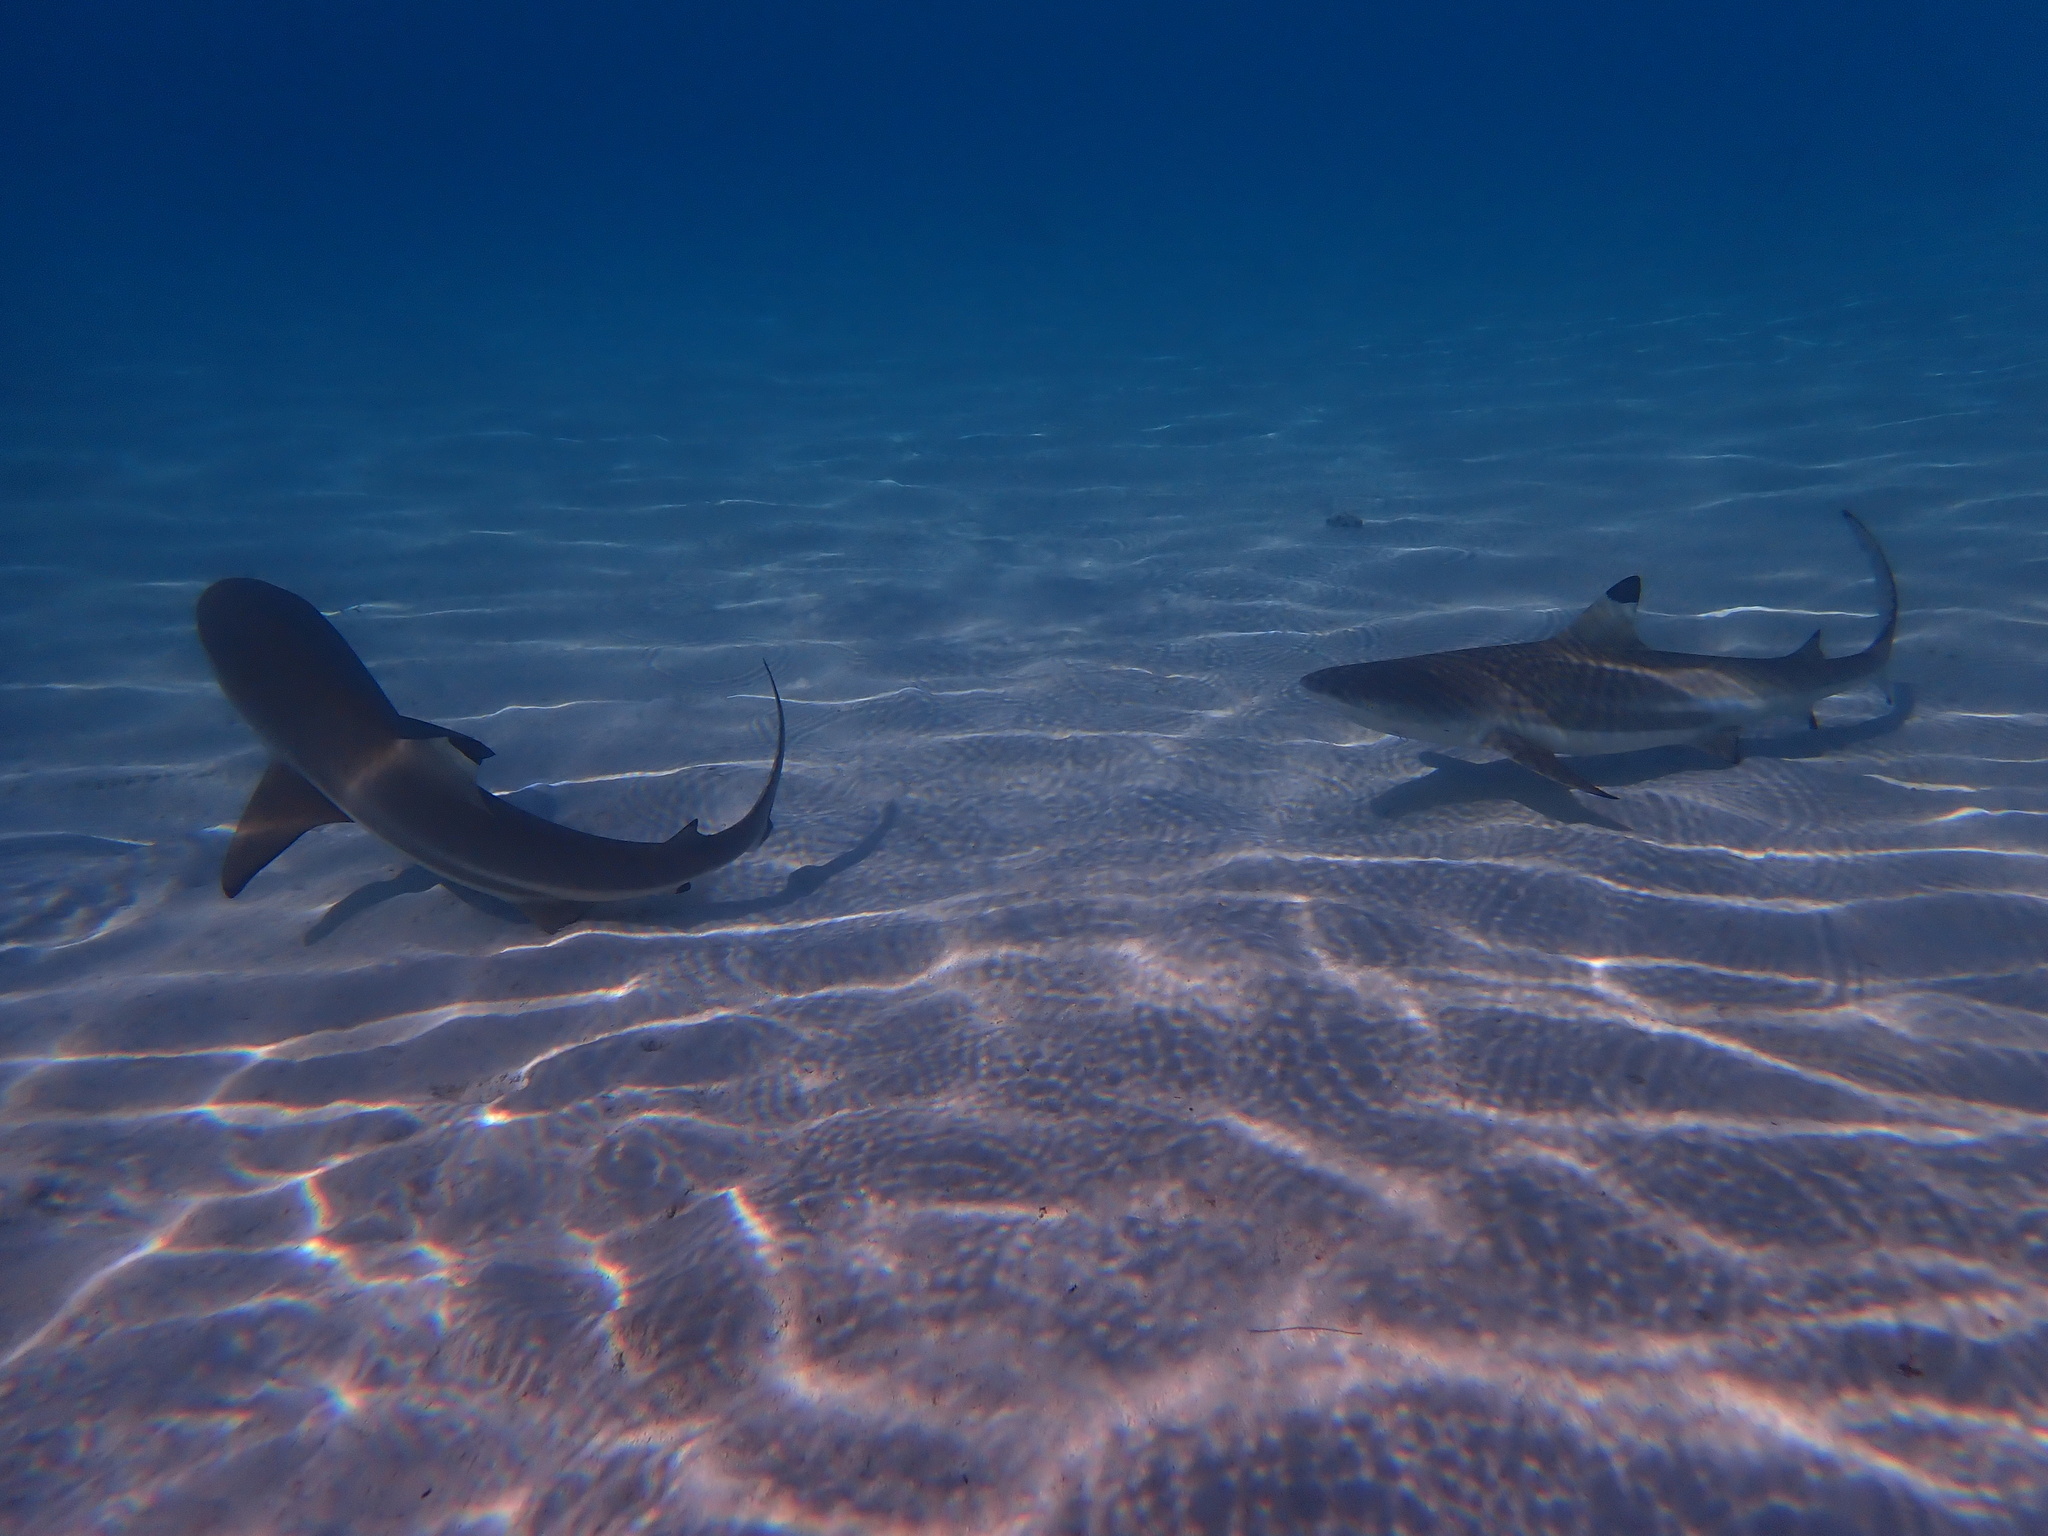
Carcharhinus melanopterus (Blacktip Reef Shark)